D. Kupendra Reddy

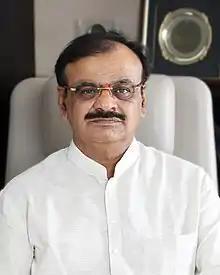
Reddy in 2019

D. Kupendra Reddy (born 27 May 1960 Bangalore) an Indian politician, entrepreneur and a social worker. He is a former Member of Parliament in the Rajya Sabha, the upper house of the Parliament of India from 2014 to 2020. He is representing Karnataka from Janata Dal (Secular) party, a regional political party headed by H D Deve Gowda, former Prime Minister of India. .